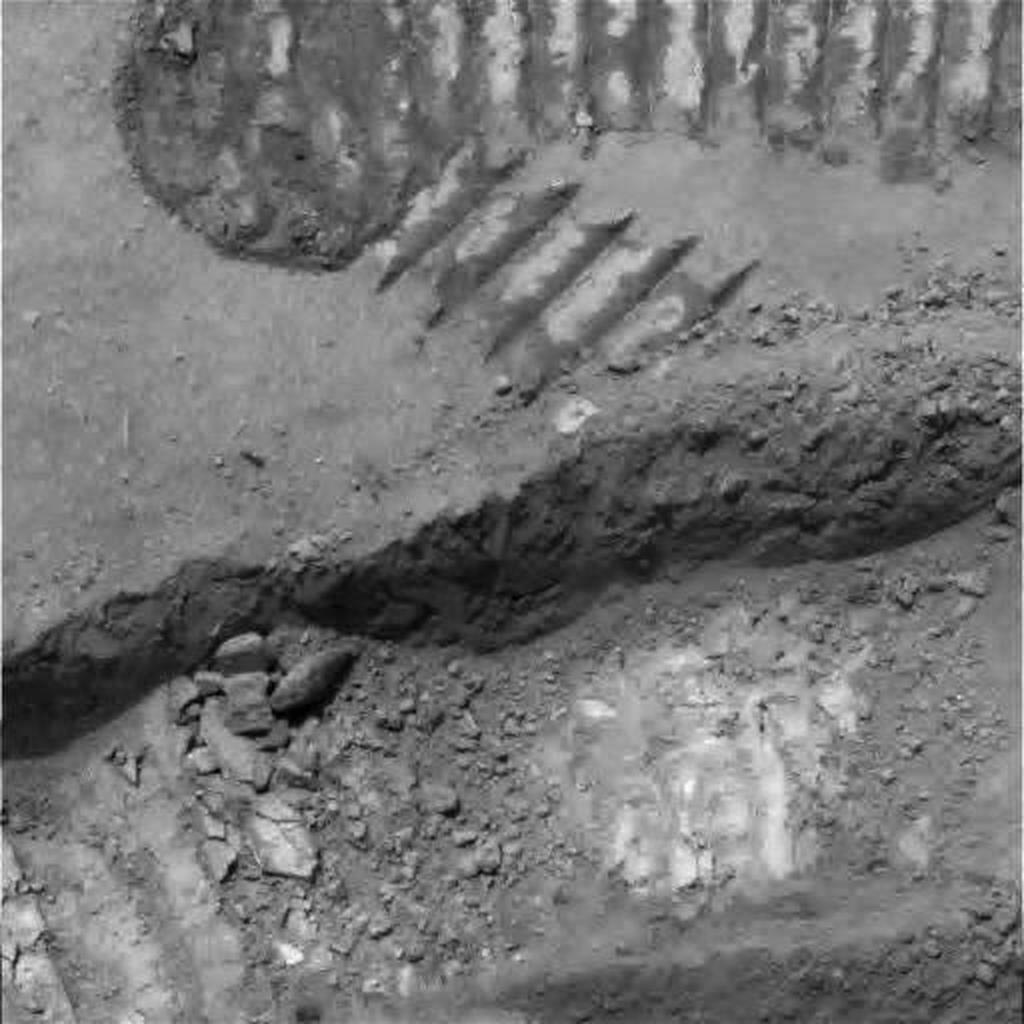
Surface features visible: Rover Tracks, Soil Trench, Bright Soil, Soil, Nearby Surface